Sichuan Chengdu Shishi High School

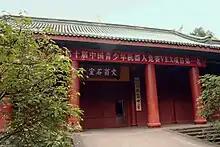
Main Gate

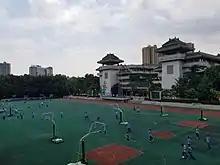
Playground and Main Teaching Building

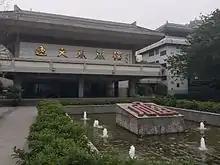
Sir Run Run Shaw Hall for Arts (逸夫藝術樓)

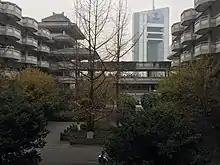
Main courtyard

Sichuan Chengdu Shishi High School, also known as Sichuan Chengdu No. 4 High School, is a public secondary school in Chengdu, Sichuan, China.